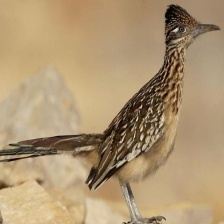
Species: ROADRUNNER
Scientific name: GEOCOCCYX